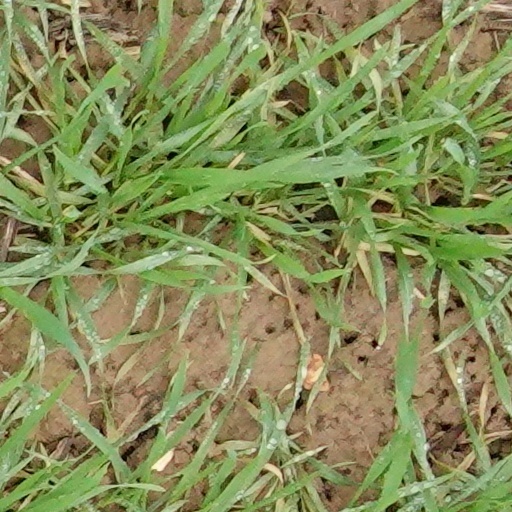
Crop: wheat